Henry Thillberg

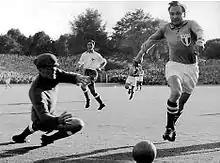
Thillberg (right) and IFK Norrköping's Bengt Nyholm in 1955

Henry Thillberg (17 August 1930 – 6 February 2022) was a Swedish footballer who played his entire career at Malmö FF as a midfielder. In 1961, he gave up soccer. He died from heart failure on 6 February 2022, at the age of 91.